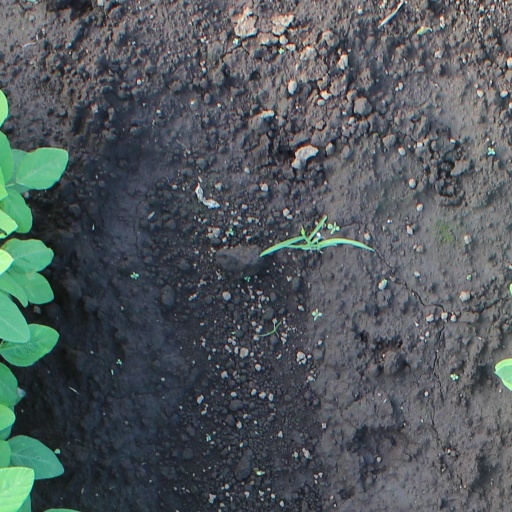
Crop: soybean